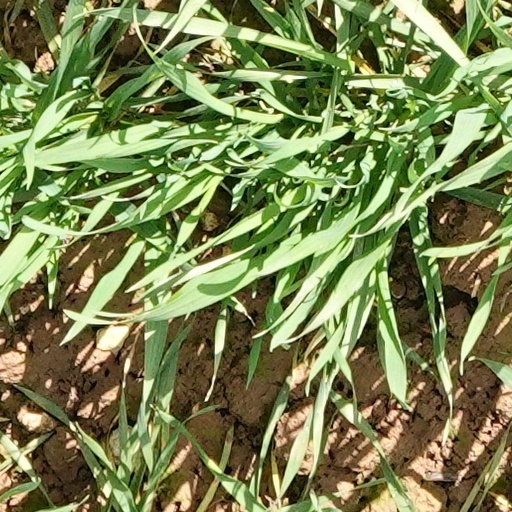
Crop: wheat